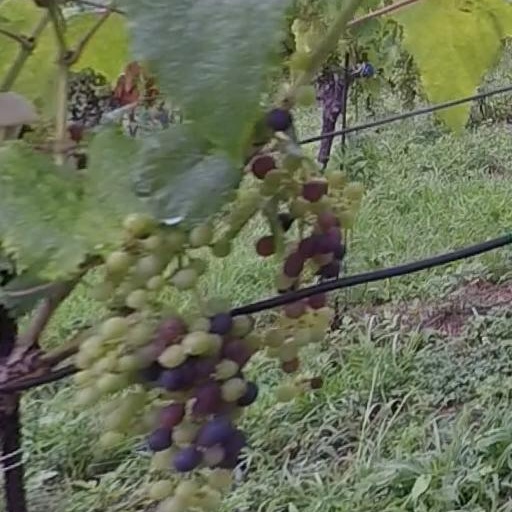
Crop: grape